Copper-catalyzed allylic substitution

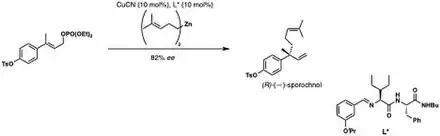
Copper-catalyzed allylic substitution used in Hoyveda's synthesis of ("R")-(-)-sporochnol

There have been several enantioselective versions of this reaction developed, and even employed in synthesis of complex molecules. Hoyveda's synthesis of ("R")-(-)-sporochnol included an asymmetric copper-catalyzed allylic substitution with an organozinc nucleophile and peptide ligand.